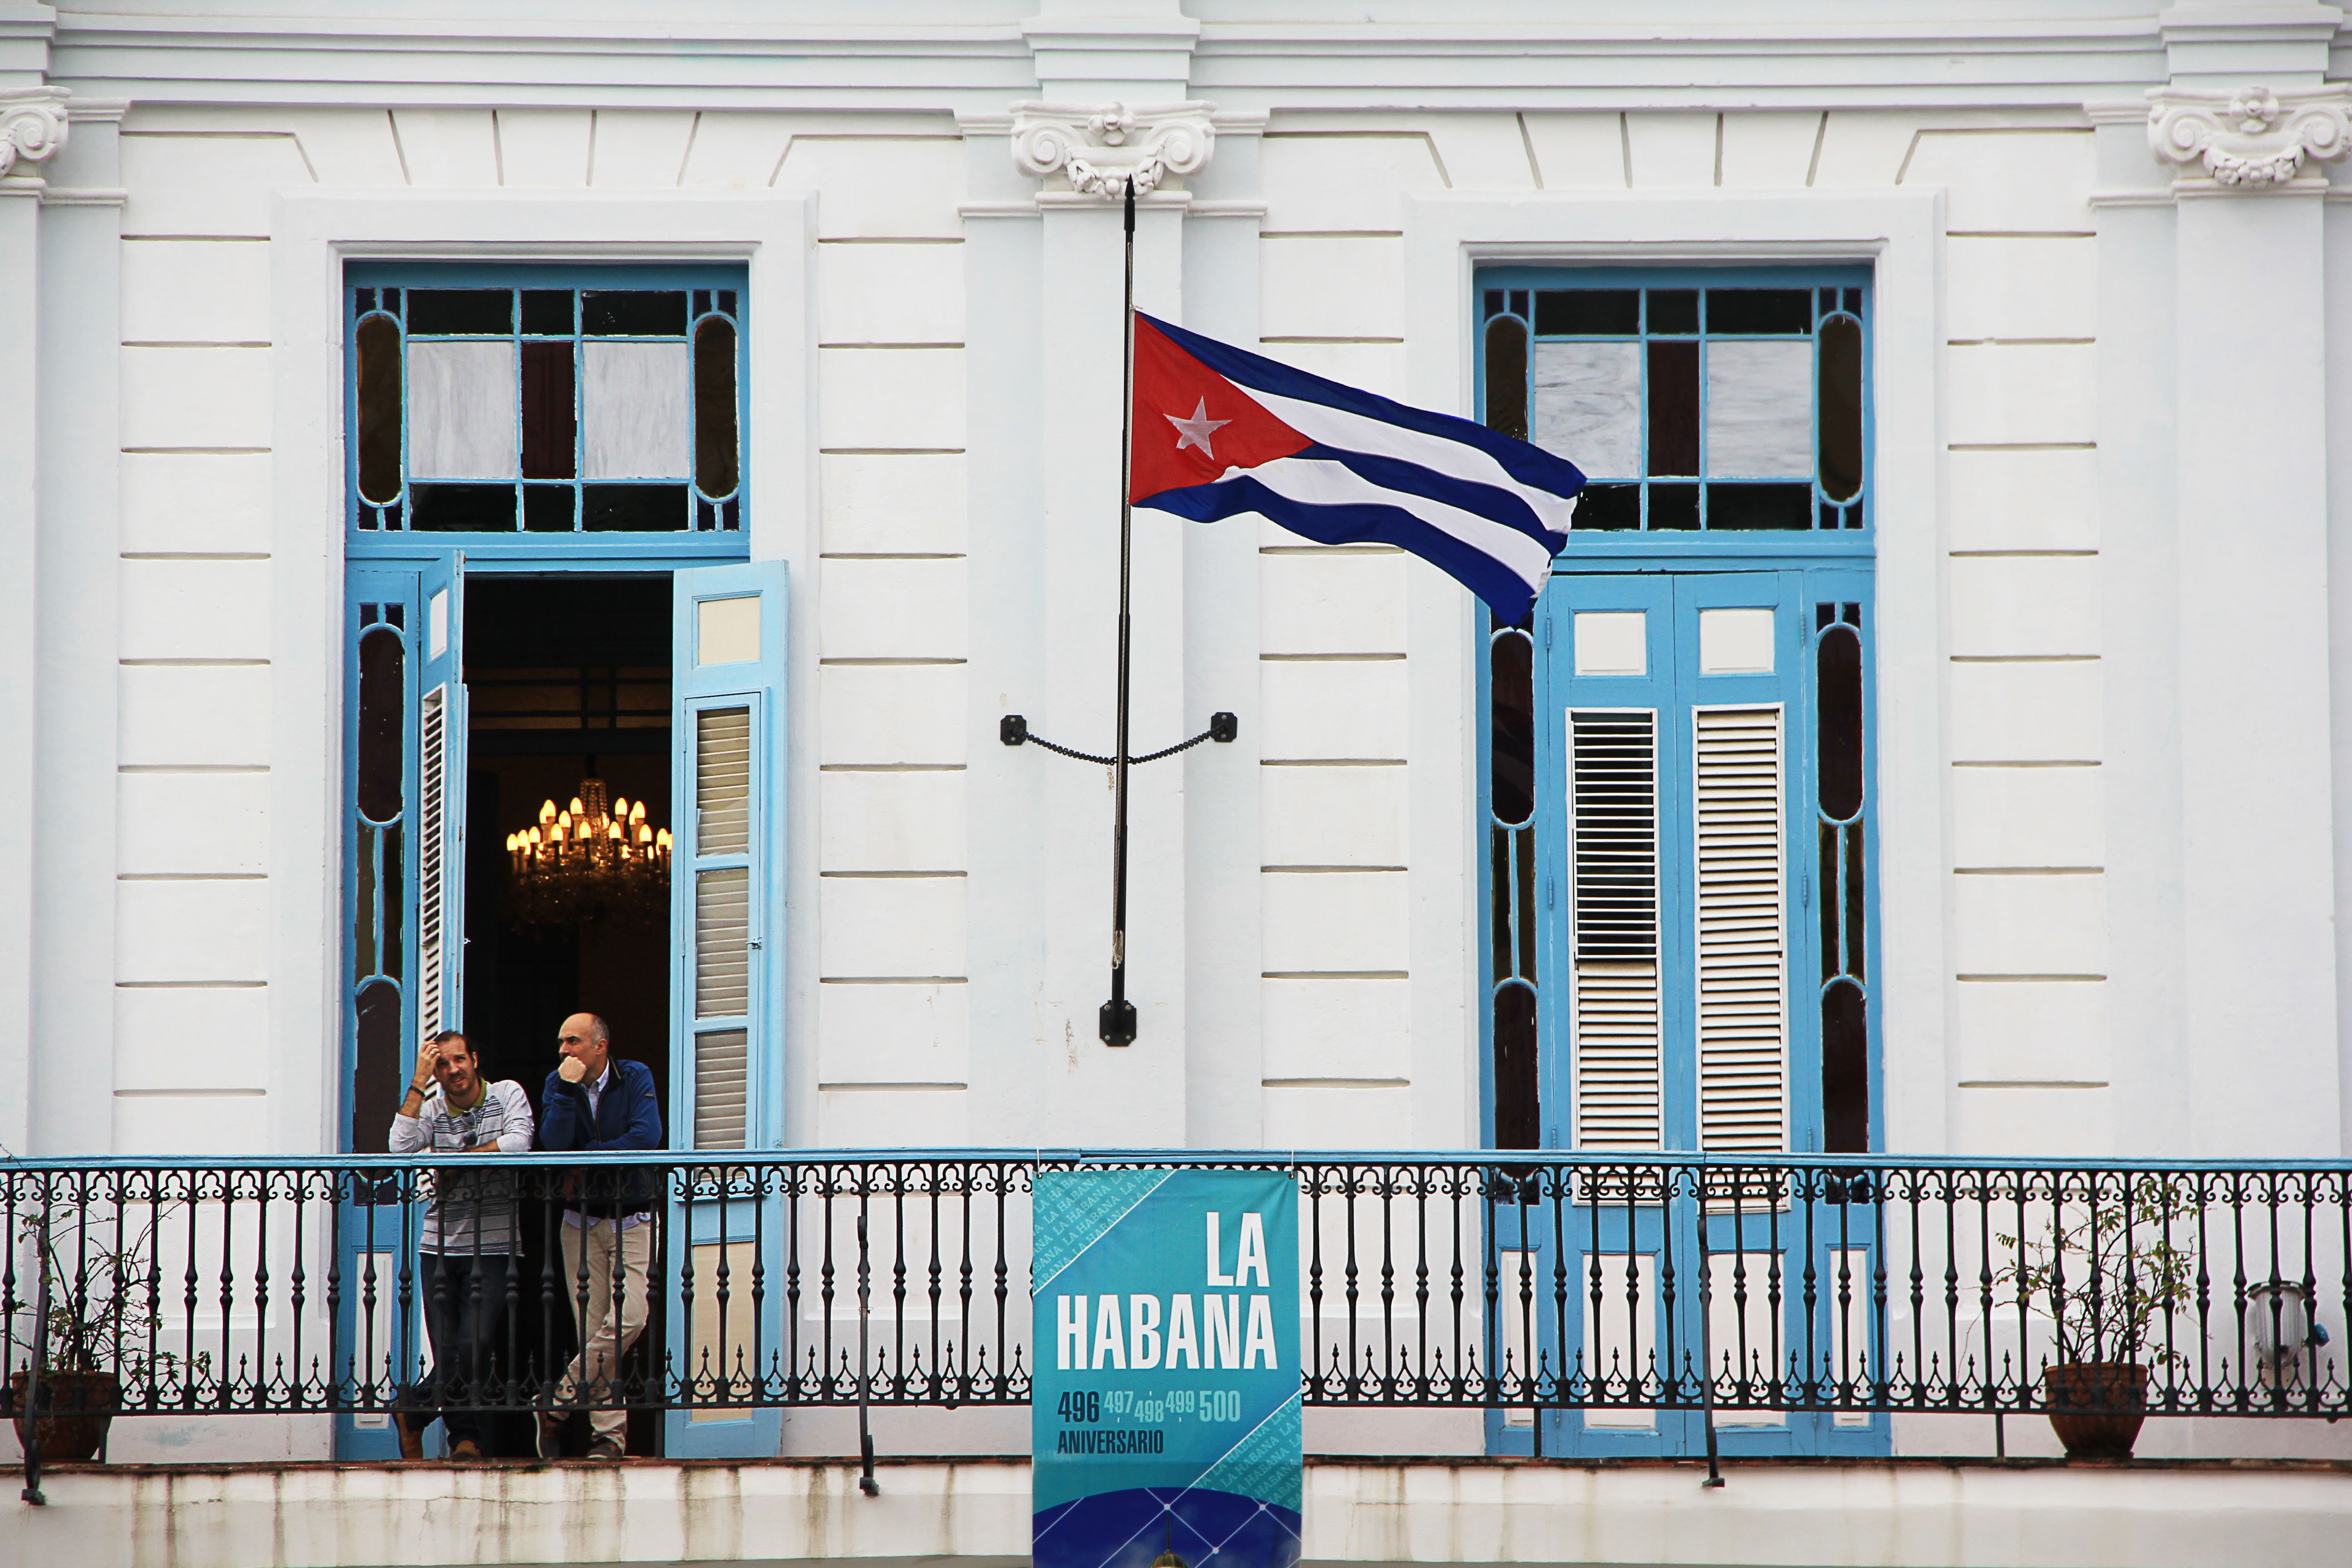
architecture, window, home, travel, railing, flag, holiday, facade, blue, door, interior design, cuba, doors, caribbean, cuban, window covering